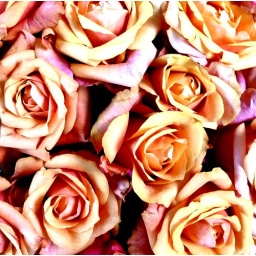
in a bed of roses ...